Francis McClean

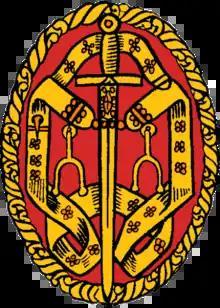
Insignia of a Knight Bachelor

His first flying experience was in 1907 in a balloon race in Berlin, and in December 1908 he flew with Wilbur Wright in Le Mans. At the start of 1909, he began a co-operation with the Short Brothers to develop heavier-than-air aviation in Britain. McLean owned the ground on which the aerodromes at Leysdown and then Eastchurch were built. He was awarded Royal Aero Club Aviators Certificate Number 21 after flying a Short S.27 biplane at Royal Naval Air Station Eastchurch on 20 September 1910. Between 1909 and 1914 he owned sixteen different aircraft, all but one built by Short Brothers.